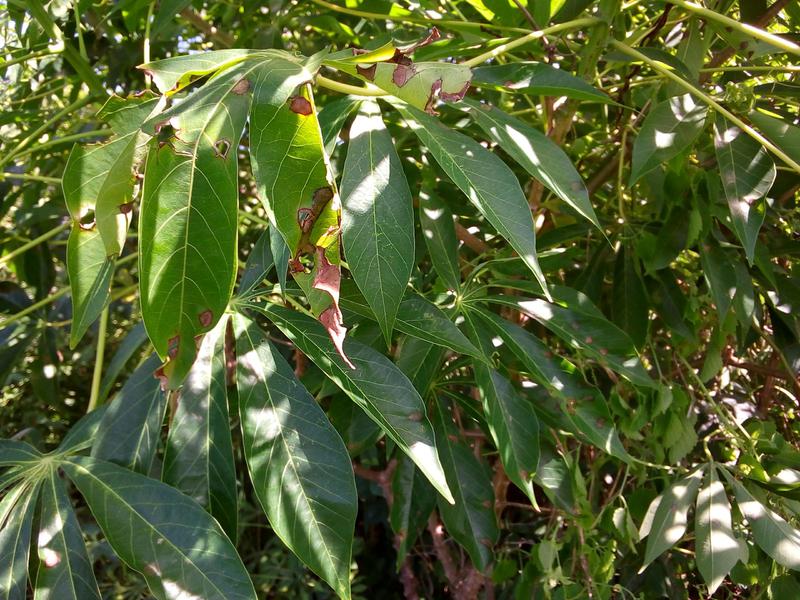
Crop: cassava
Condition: bacterial_blight